Brich dem Hungrigen dein Brot, BWV 39

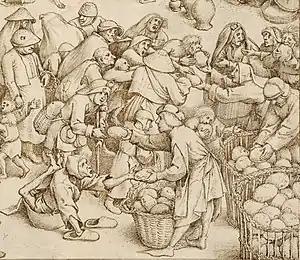
Feeding the hungry, detail from "Caritas", The Seven Acts of Mercy, Pieter Bruegel the Elder, 1559

The movement opens with an extensive orchestral sinfonia marked "Concerto" in the autograph score. Lasting 22 bars, this ritornello establishes the prevailing anguished mood of the first section. It is heard twice again, but only as the accompanying backdrop for the separate musical material of the chorus, a setting of the first phrase of the Old Testament text. The open motifs are also heard again in the fragmentary accompaniment of the central choral fugato episode between the two reprises of the ritornello. The different motifs in the ritornello thus also serve the purpose of accompanying specific parts of the text. The first predominant motif consist of detached repeated quaver chords, passed antiphonally between the three instrumental groups of recorders, oboes and strings. These are accompanied by similarly detached crotchets, scored as quavers with rests, in the walking bass of the continuo. After thirteen bars there follows a four bar passage of melifluous semiquaver passages in thirds for the recorders with imitative responses from the oboes; the upper strings take up the detached crotchets and the continuo the groups of detached repeated quavers. In the four succeeding bars the quaver figure in the continuo line is replaced by a new motif of rising semiquaver scales, with the detached quavers and crotchets passing into the upper strings and the woodwind playing sustained chords. In the concluding two bars of the sinfonia the semiquaver scale motif passes into the recorders in thirds and is taken up by the other instruments for the sustained final cadence.